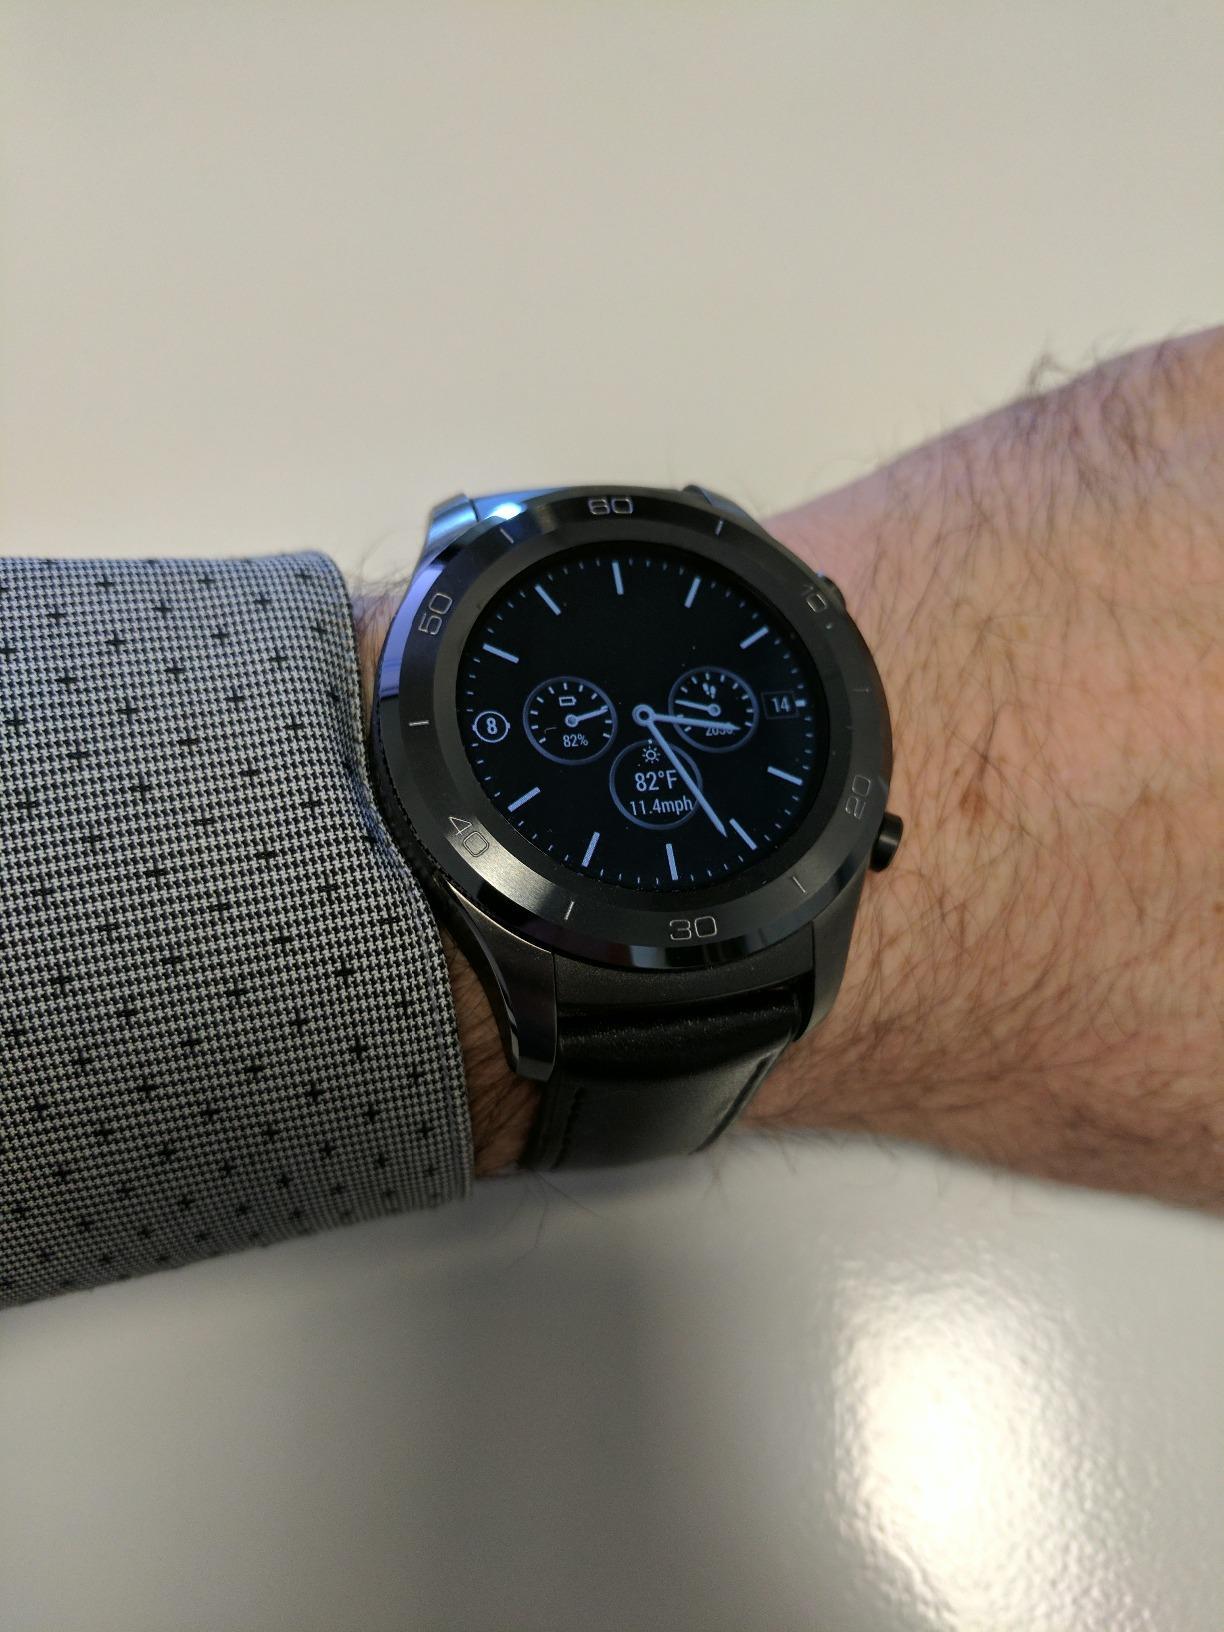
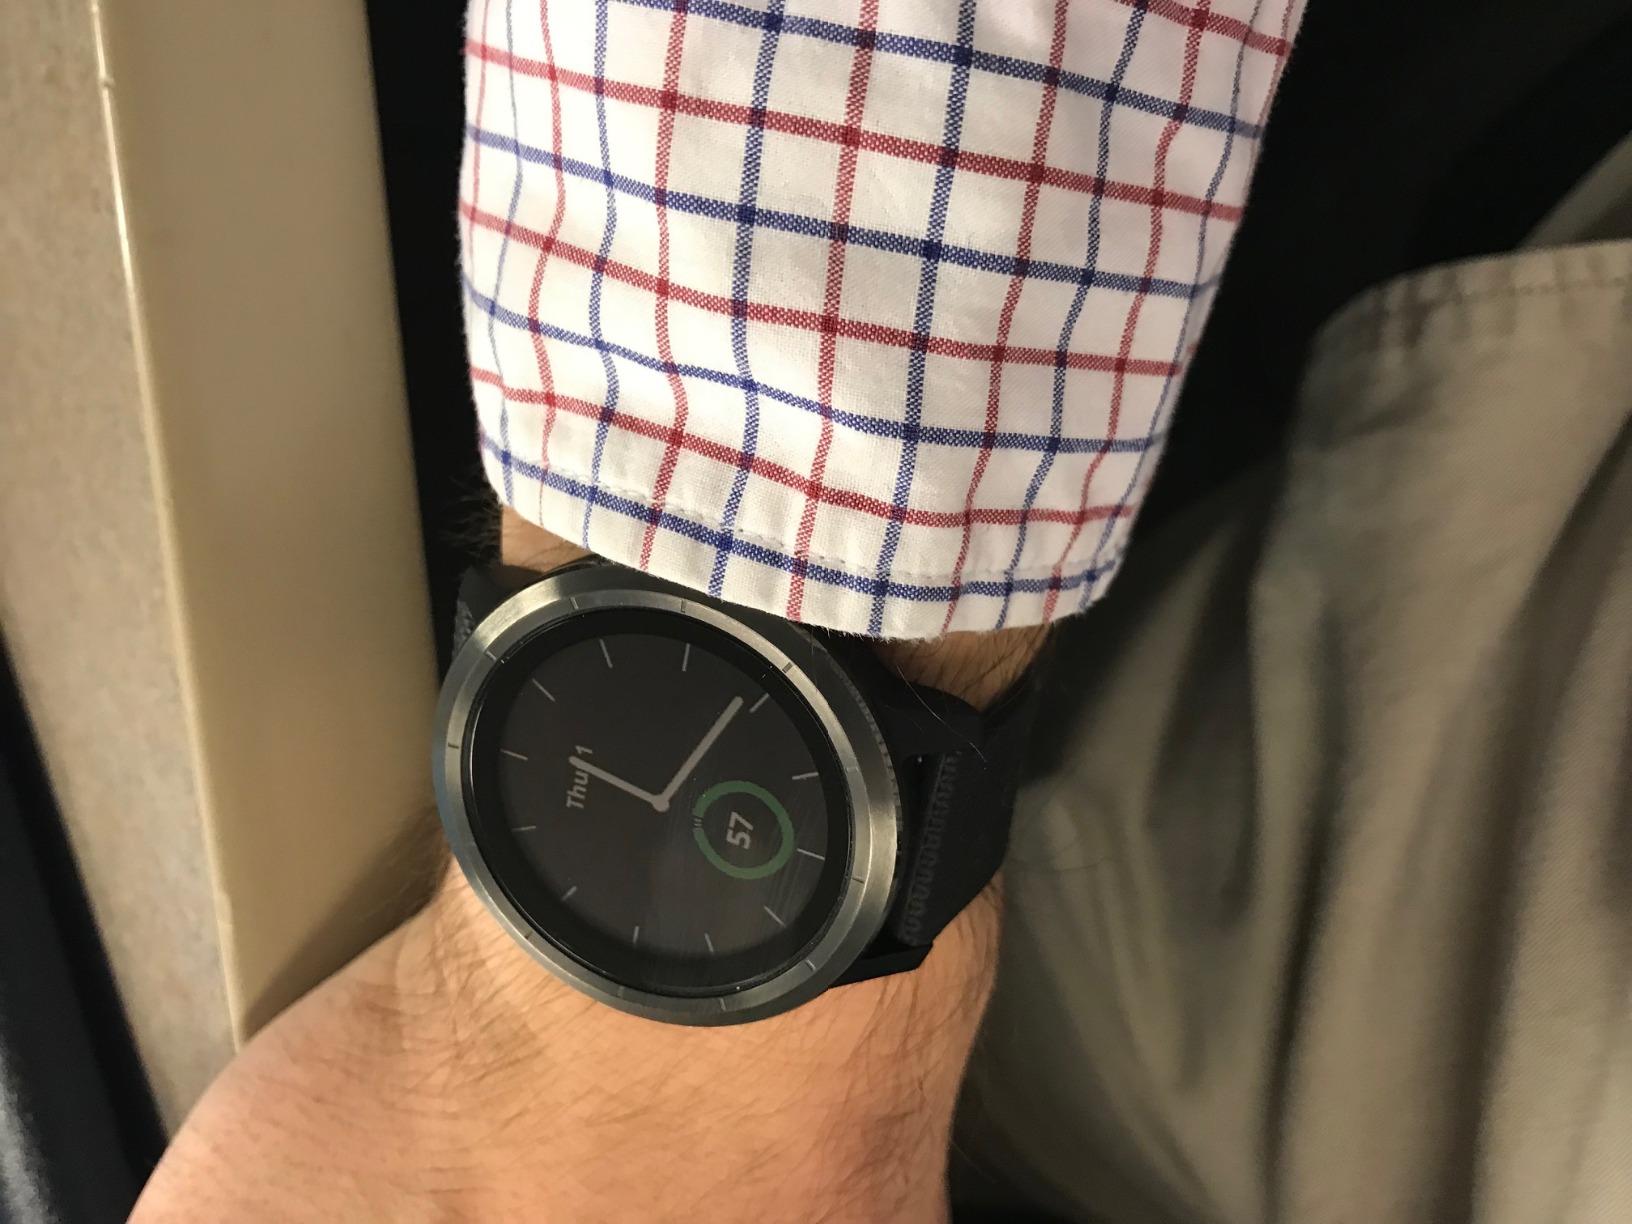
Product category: smartwatch
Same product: no